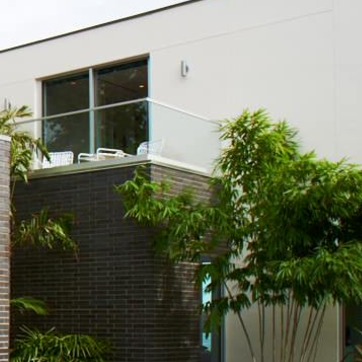
Material: brick